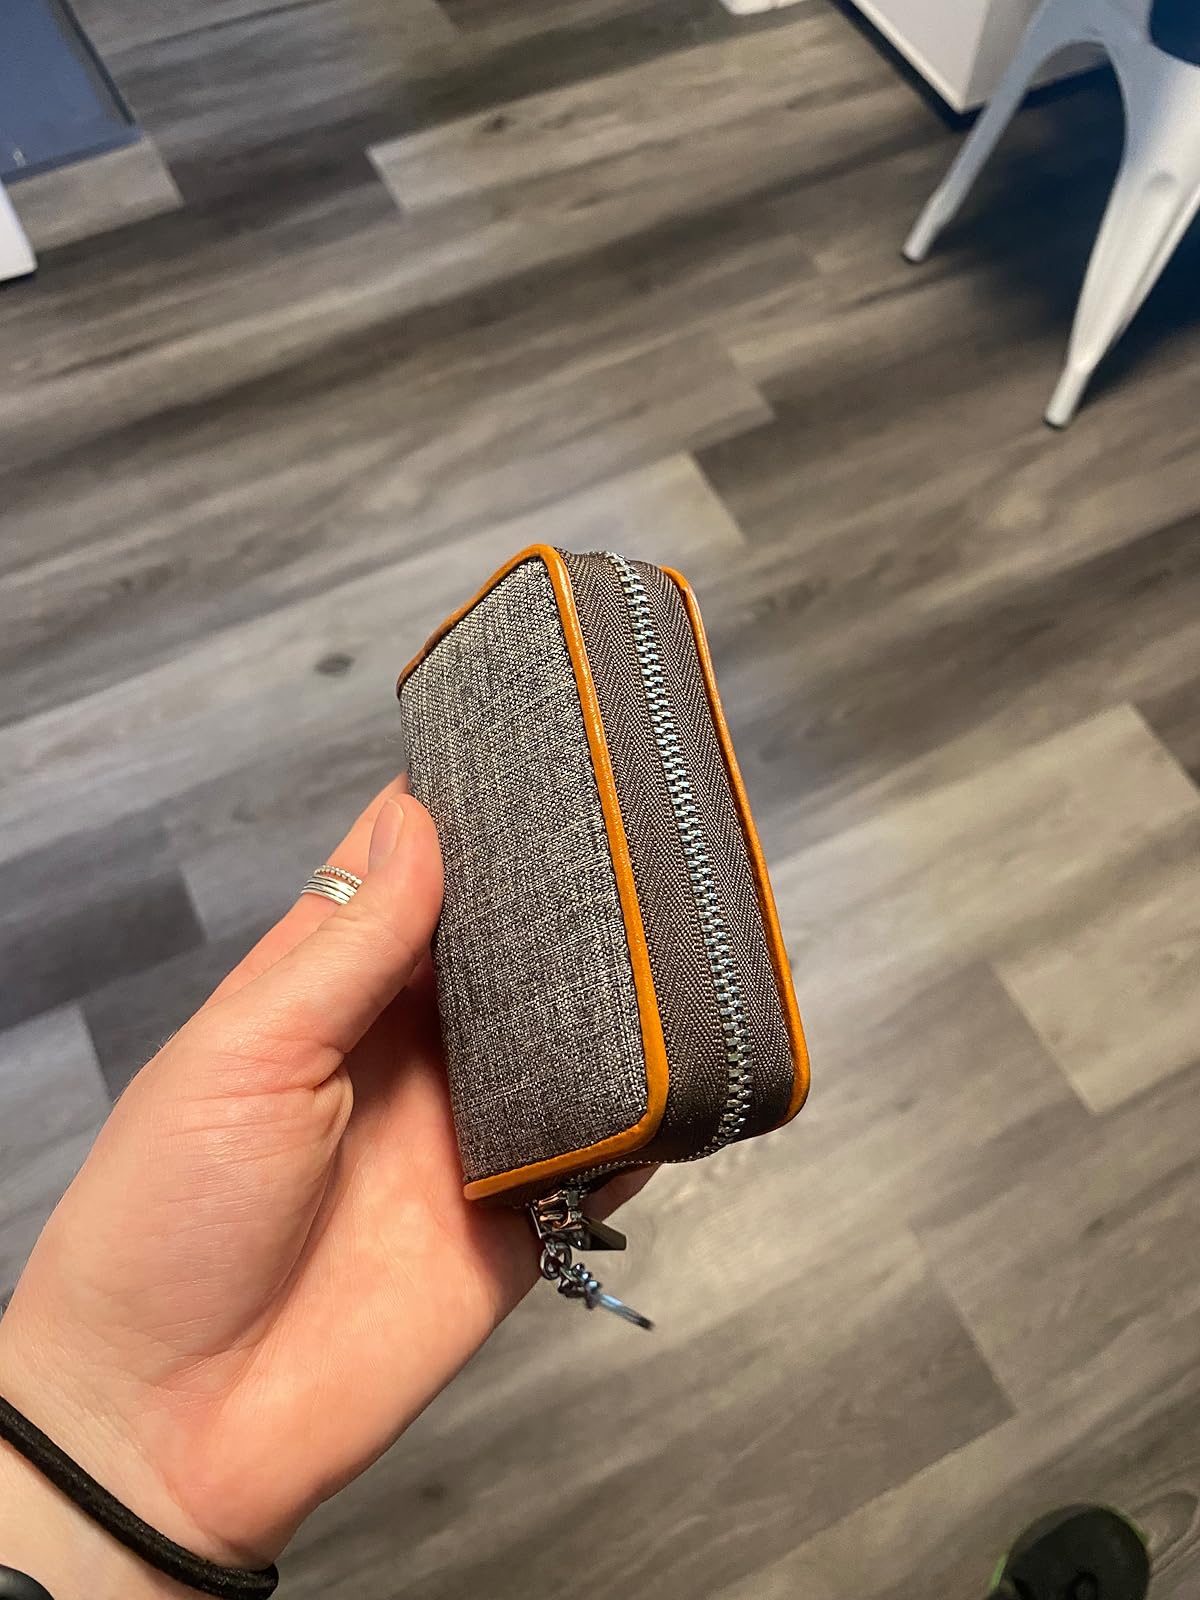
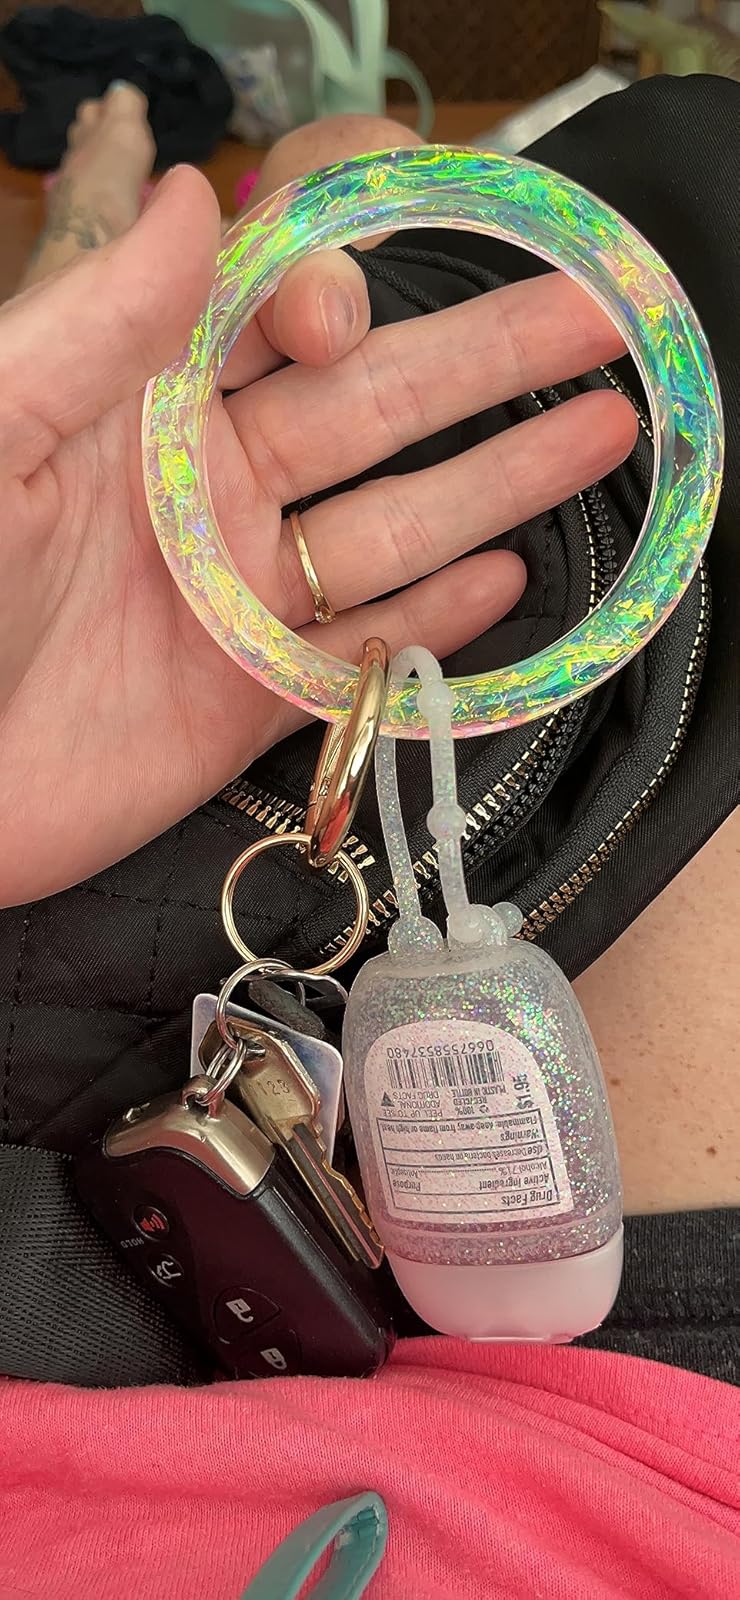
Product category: accessories_keychain
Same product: no